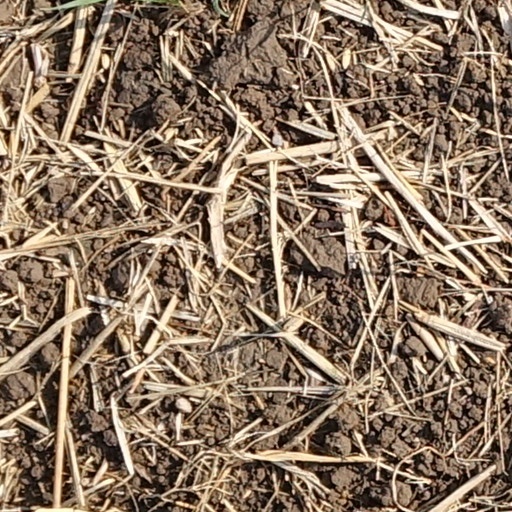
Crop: wheat